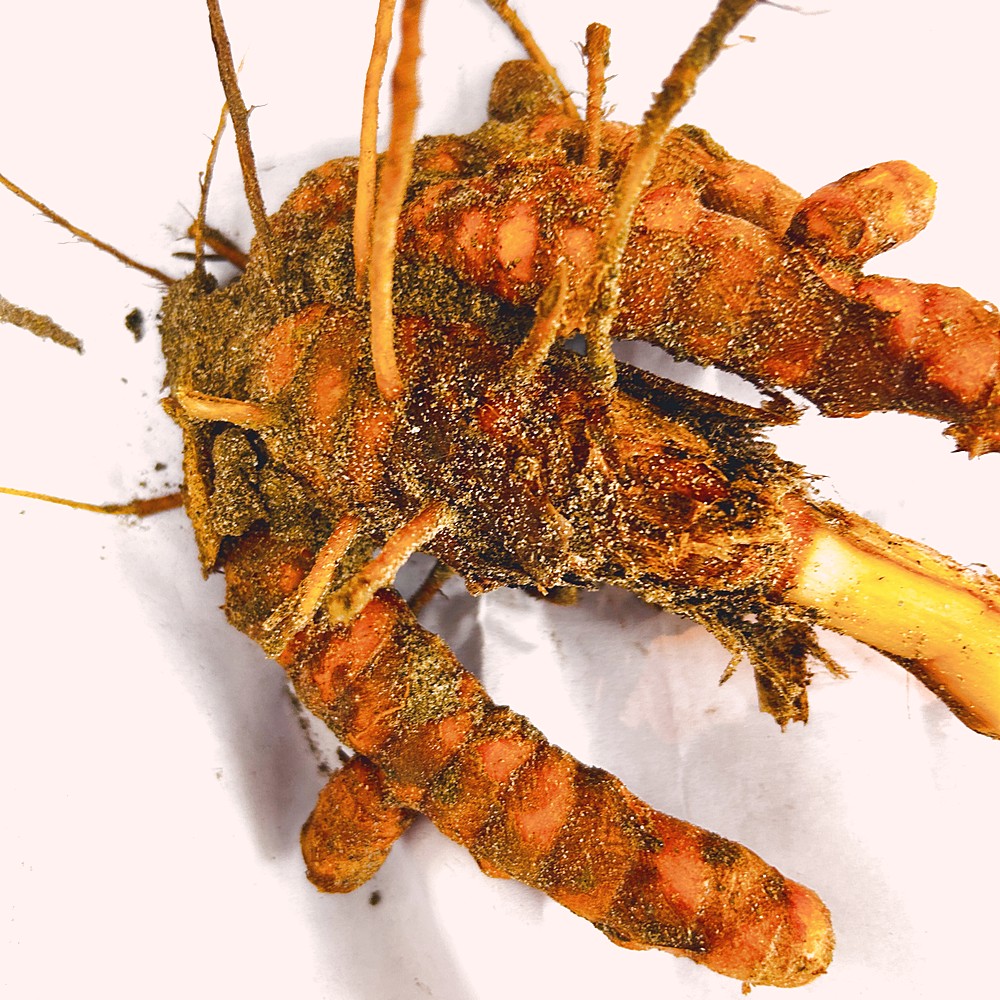
Label: Rhizome Healthy Root